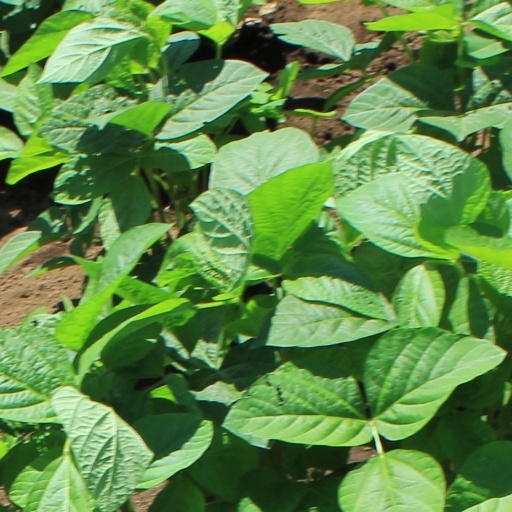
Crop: soybean